Daniel Guggenheim

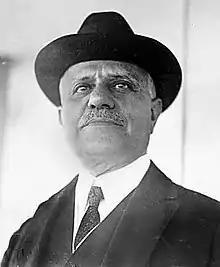
Guggenheim in 1925

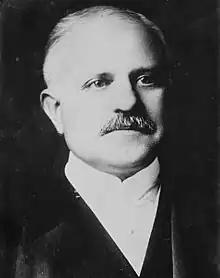
Daniel Guggenheim, 1910

Daniel Guggenheim (July 9, 1856 – September 28, 1930) was an American mining magnate and philanthropist, and a son of Meyer and Barbara Guggenheim. By 1910 he directed the world's most important group of mining interests. He was forced out in 1922 and retired to philanthropy to promote aviation. His achievements include a system for innovation, as well as leadership in amicable labor relations, and major roles in aviation and rocketry.